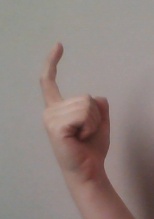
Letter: ra